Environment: real
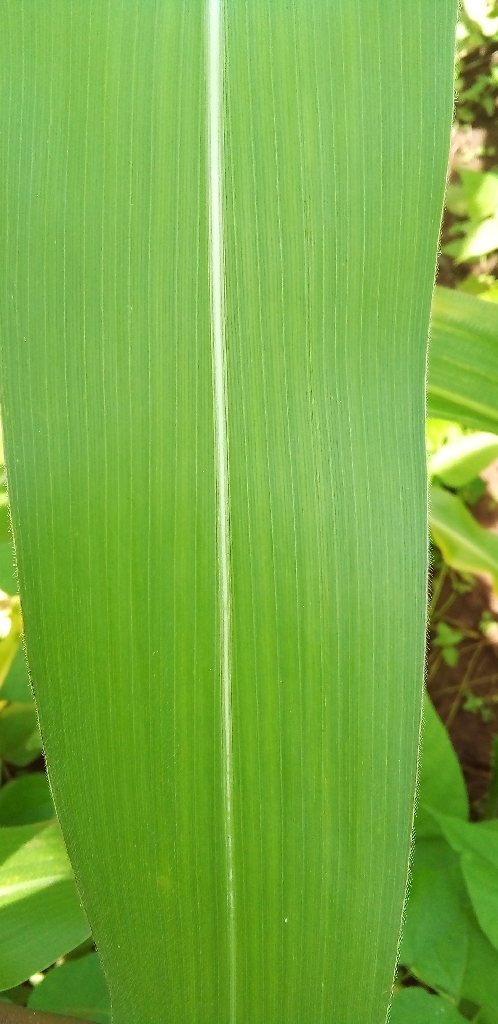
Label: healthy